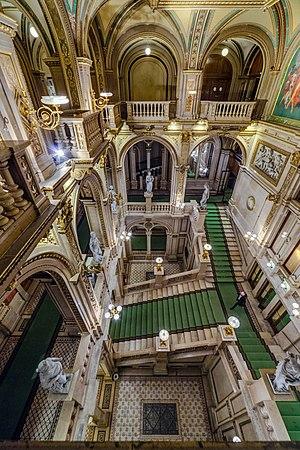
Intérieur de l'opéra national de Vienne, Autriche.